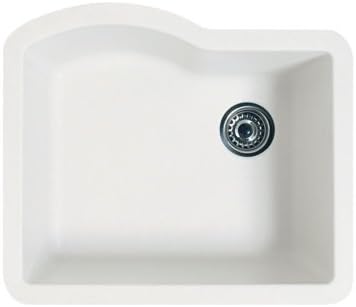
Swanstone QUSB-2522.075 24-Inch by 21-Inch Undermount Single Bowl Kitchen Sink, Bianca
Category: Tools & Home Improvement
Product Description For more than four decades, Swan has been a quiet leader in the kitchen and bath industry. Their high-quality products have always balanced durability, value and style. All Swanstone, Veritek and Swan High-Gloss products are proudly manufactured in the USA. Swanstone made since 1987, has become known for its superior impact strength, heat resistance, and ability to resist scratches and stains. Consumers now had an elegant and durable solid surface material that was also affordable. From the Manufacturer For more than four decades, Swan has been a quiet leader in the kitchen and bath industry. Their high-quality products have always balanced durability, value and style. All Swanstone, Veritek and Swan High-Gloss products are proudly manufactured in the USA. Swanstone made since 1987, has become known for its superior impact strength, heat resistance, and ability to resist scratches and stains. Consumers now had an elegant and durable solid surface material that was also affordable.
Features: Mounts under any countertop material including granite/quartz, solid surface and tile | 9-in deep bowl for maximum capacity | Offset drain provides an improved work area in this single bowl sink | Ideal for remodeling or new construction | Virtually indestructible, will not damage from kitchen use | Made with 80-Percent quartz stone composite | Virtually indestructible - will not damage from kitchen use | Mounts under any countertop material including granite/quartz, solid surface and tile | Ideal for remodeling or new construction | 9-Inch (229mm) deep bowls